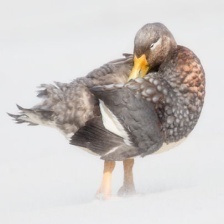
Species: STEAMER DUCK
Scientific name: TACHYERES
ImageNet parent category: drake